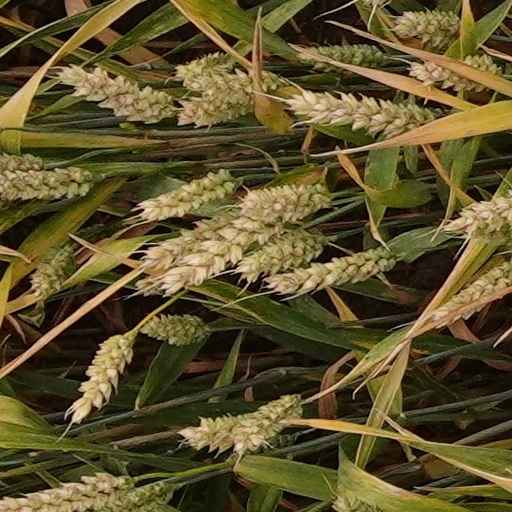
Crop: wheat